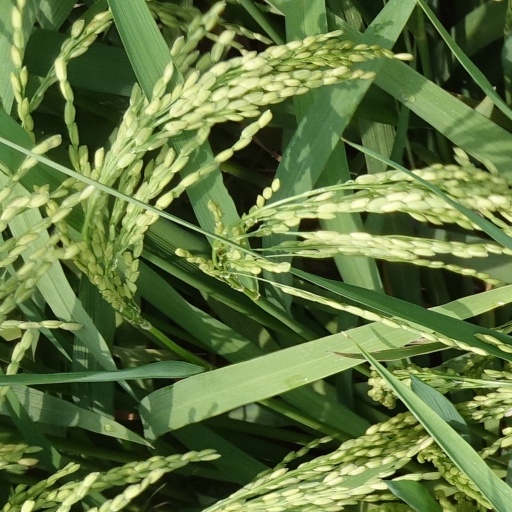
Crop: rice